Johannes Mentelin

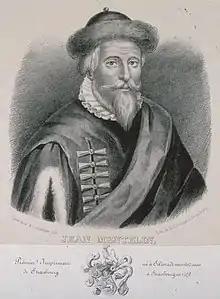
Lithograph of Johannes Mentelin

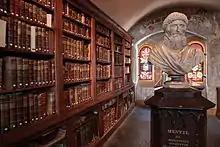
Bust of Mentelin inside the Humanist Library of Sélestat

Johannes Mentelin, sometimes also spelled Mentlin, (born around 1410 in Schlettstadt, today Sélestat; died December 12, 1478, in Strasbourg) was a pioneering German book printer and bookseller. In 1466 he printed and published the first German language Bible.